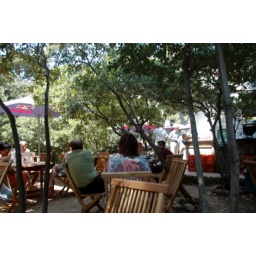
sidewalk cafe in the trees on Lokrum Islalnd